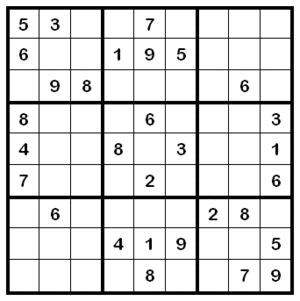
Sudoku
En let sudoku
Sudoku er en logisk opgave, som går ud på, at man skal placere forskellige symboler, typisk cifre, i felter. Den klassiske, oprindelige opgave består af 81 felter eller celler fordelt på 9 vandrette rækker og 9 lodrette kolonner, der igen er samlet i ni blokke, hver med 3 gange 3 felter. Det gælder om at placere cifrene 1-9 således at hver række, kolonne og blok indeholder hvert ciffer én gang.